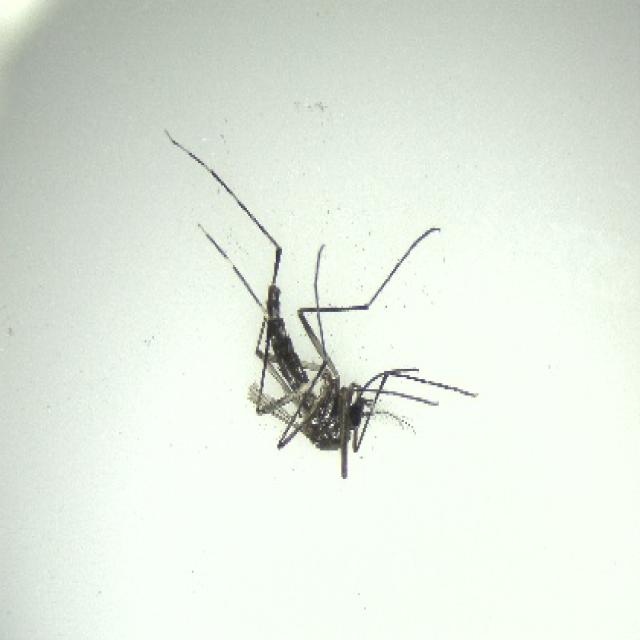
Species: aedes_albopictus